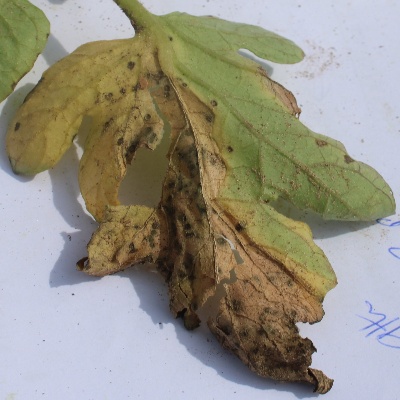
Crop: Tomato
Condition: leaf blight